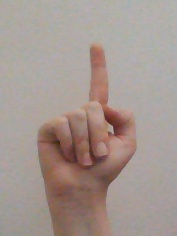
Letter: bb